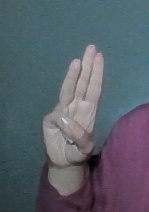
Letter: thaa